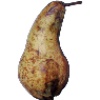
Label: pear_abate